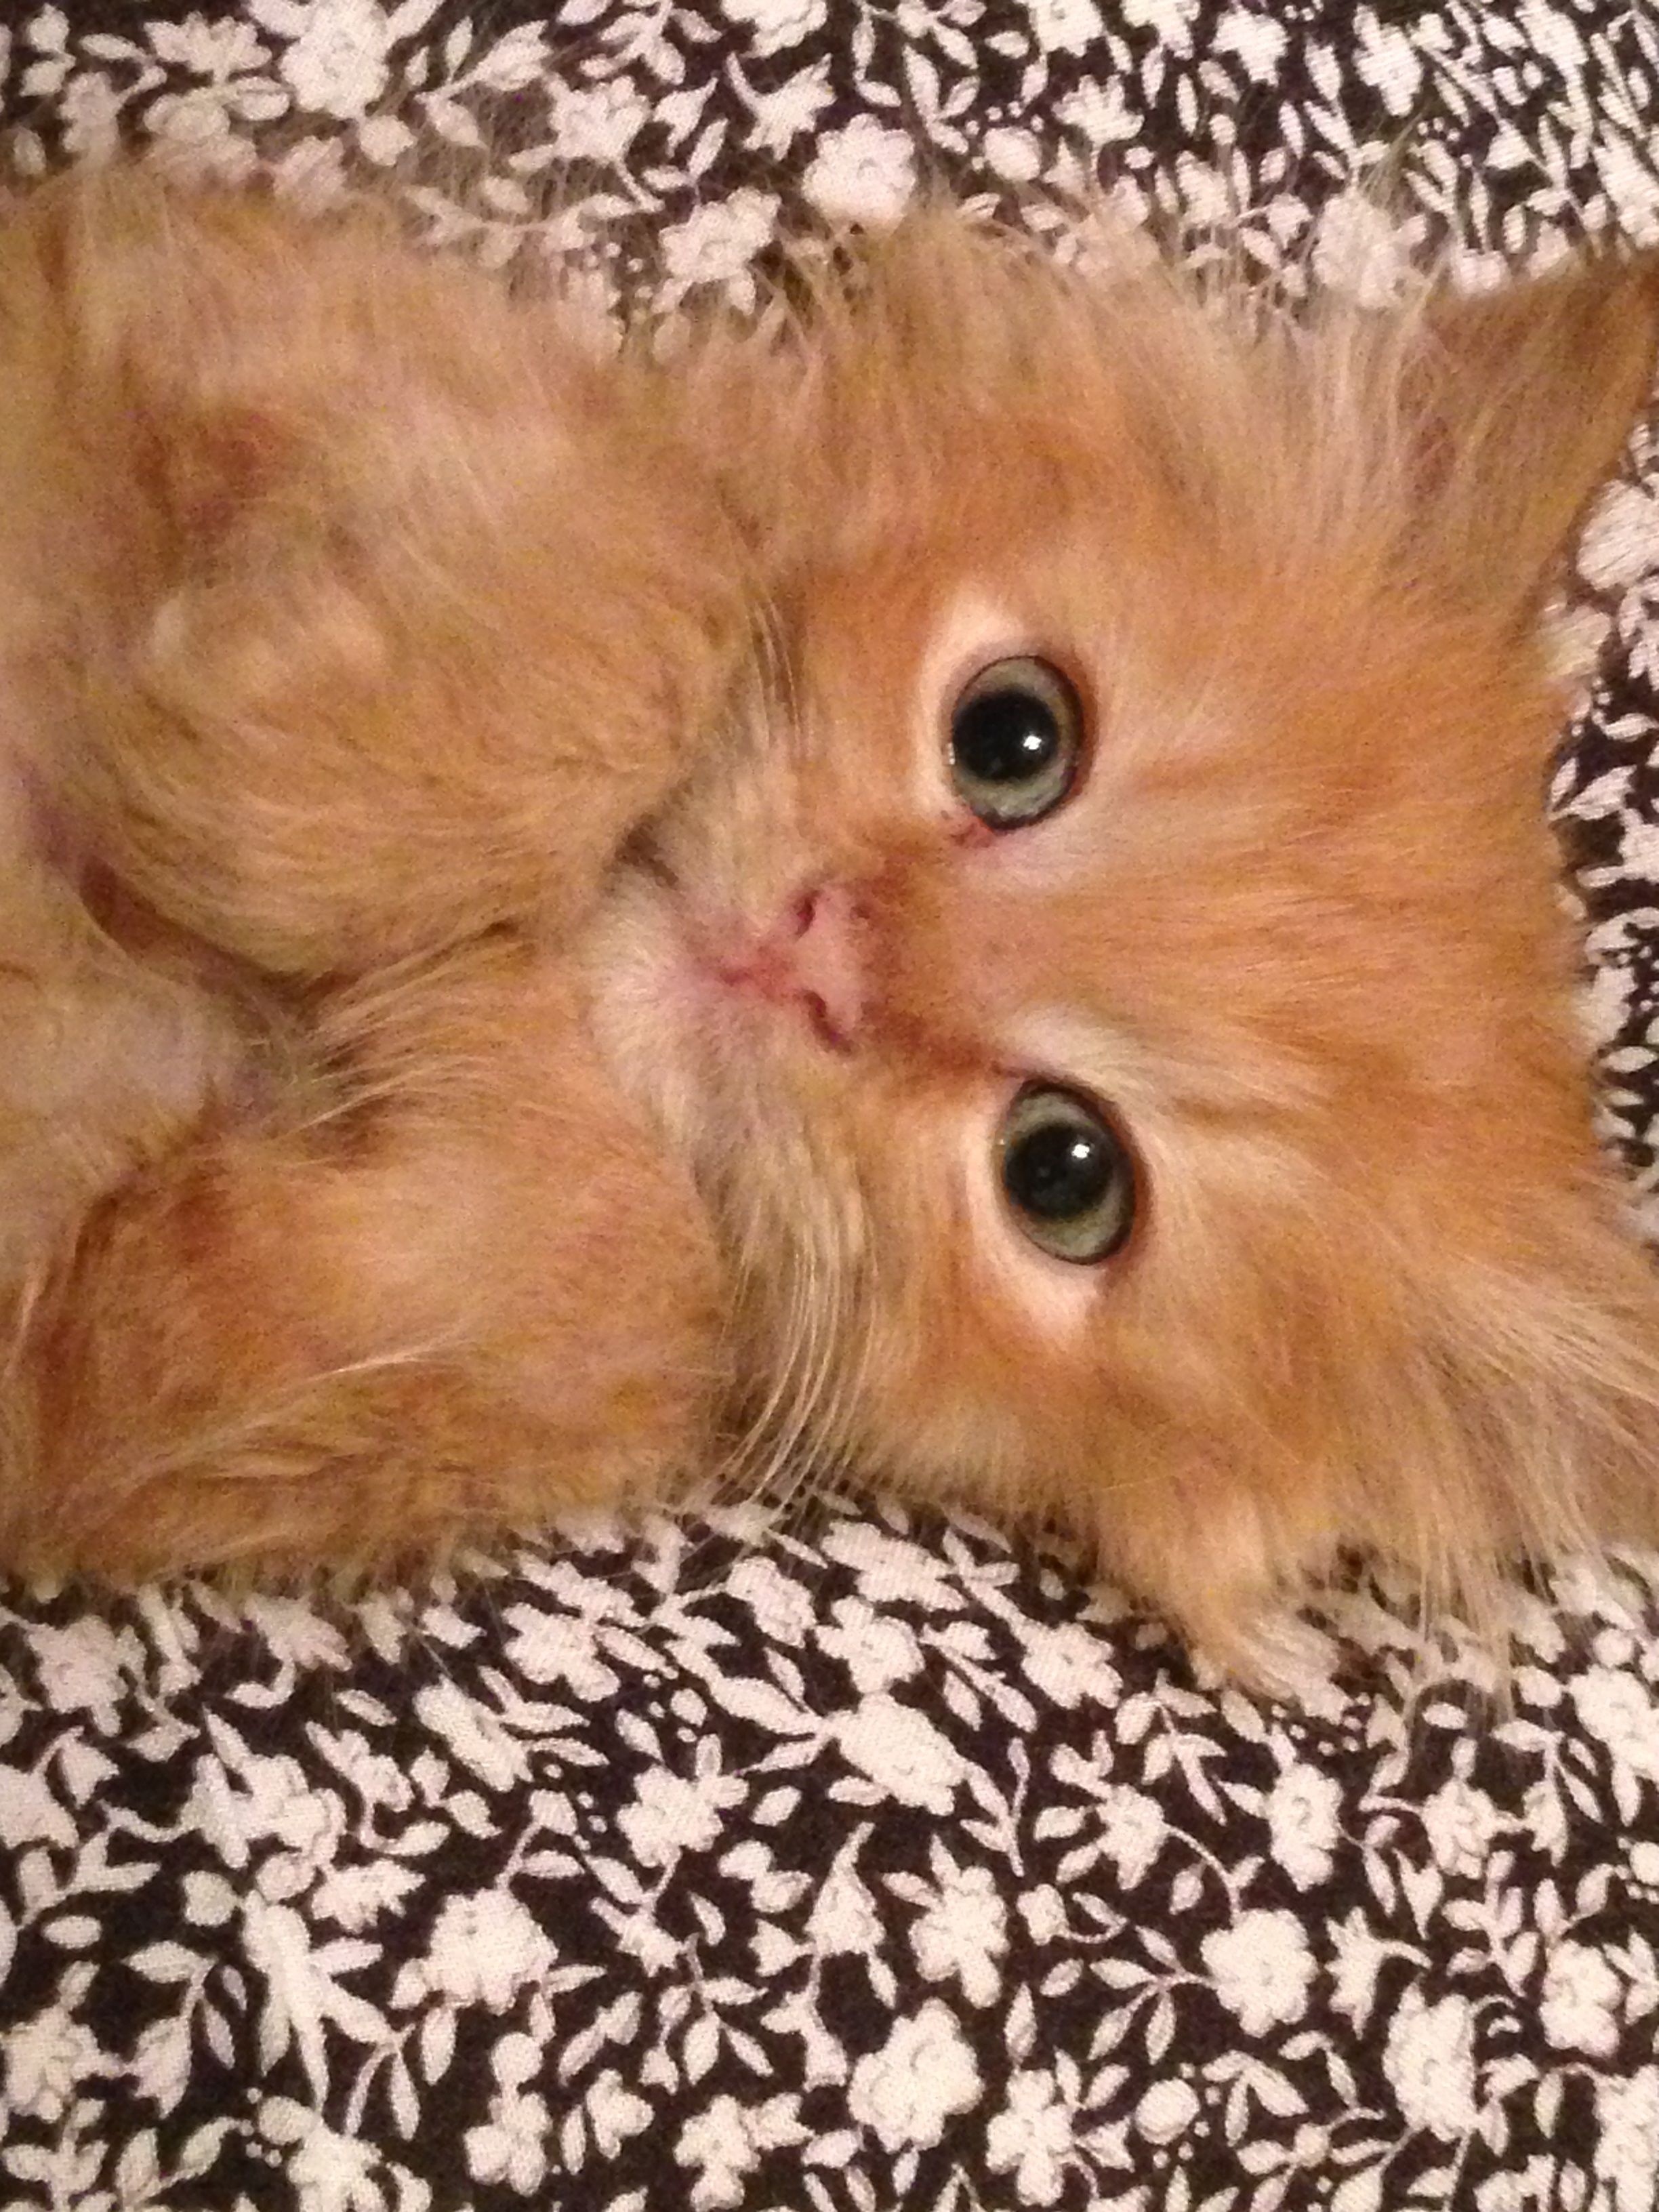
orange, fluffy, kitten, cat, mammal, whiskers, vertebrate, persian, small to medium sized cats, cat like mammal